Apocalypse of John the Little

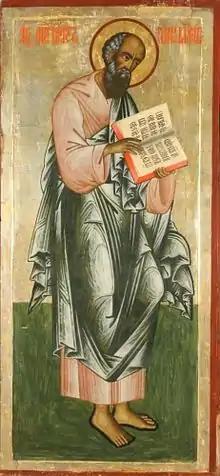
Russian Orthodox icon of the Apostle and Evangelist John the Theologian, 18th century (Iconostasis from the Church of the Transfiguration, Kizhi Monastery

The "Apocalypse of John the Little" begins similar to that of the "Book of Revelation" when an angel presents a scroll to John concerning the suffrage of humanity at the eschaton, and a heavenly voice elaborating in detail the eschaton to John. The text also presents its own modified version of Daniel 7 with the rise and fall of its own version of successive kingdoms Media, Rome, and Persia which would be decimated by God because of their sins. The fourth kingdom which the entire narrative will mainly focus on is referred to as the kingdom of the South, and its inhabitants descendants of Ishmael. The fourth kingdom will conquer entire lands as alluded in Daniel 11:5 and plunder, cause drastic taxation, and enslavement. God would eventually be angered by it and send an angel of wrath to cause discord amongst the populace which would then lead to a high-casualty civil war. The king of the North rises against the southern kingdom, but God causes the defeat of the southern kingdom and sends them back to where they came from. When battle is ceased, God destroys the people of the South to the point where they'll never rise again.